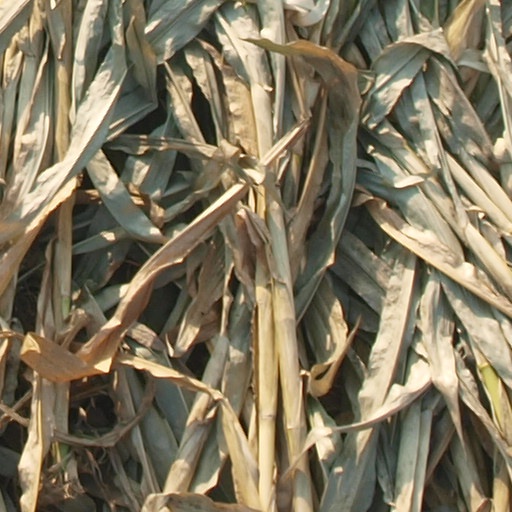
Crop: maize; corn